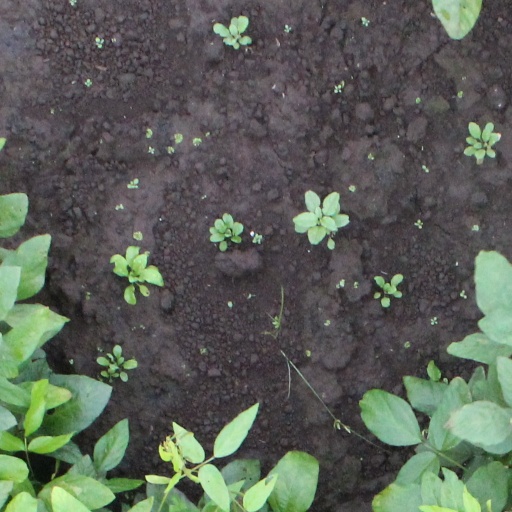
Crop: soybean